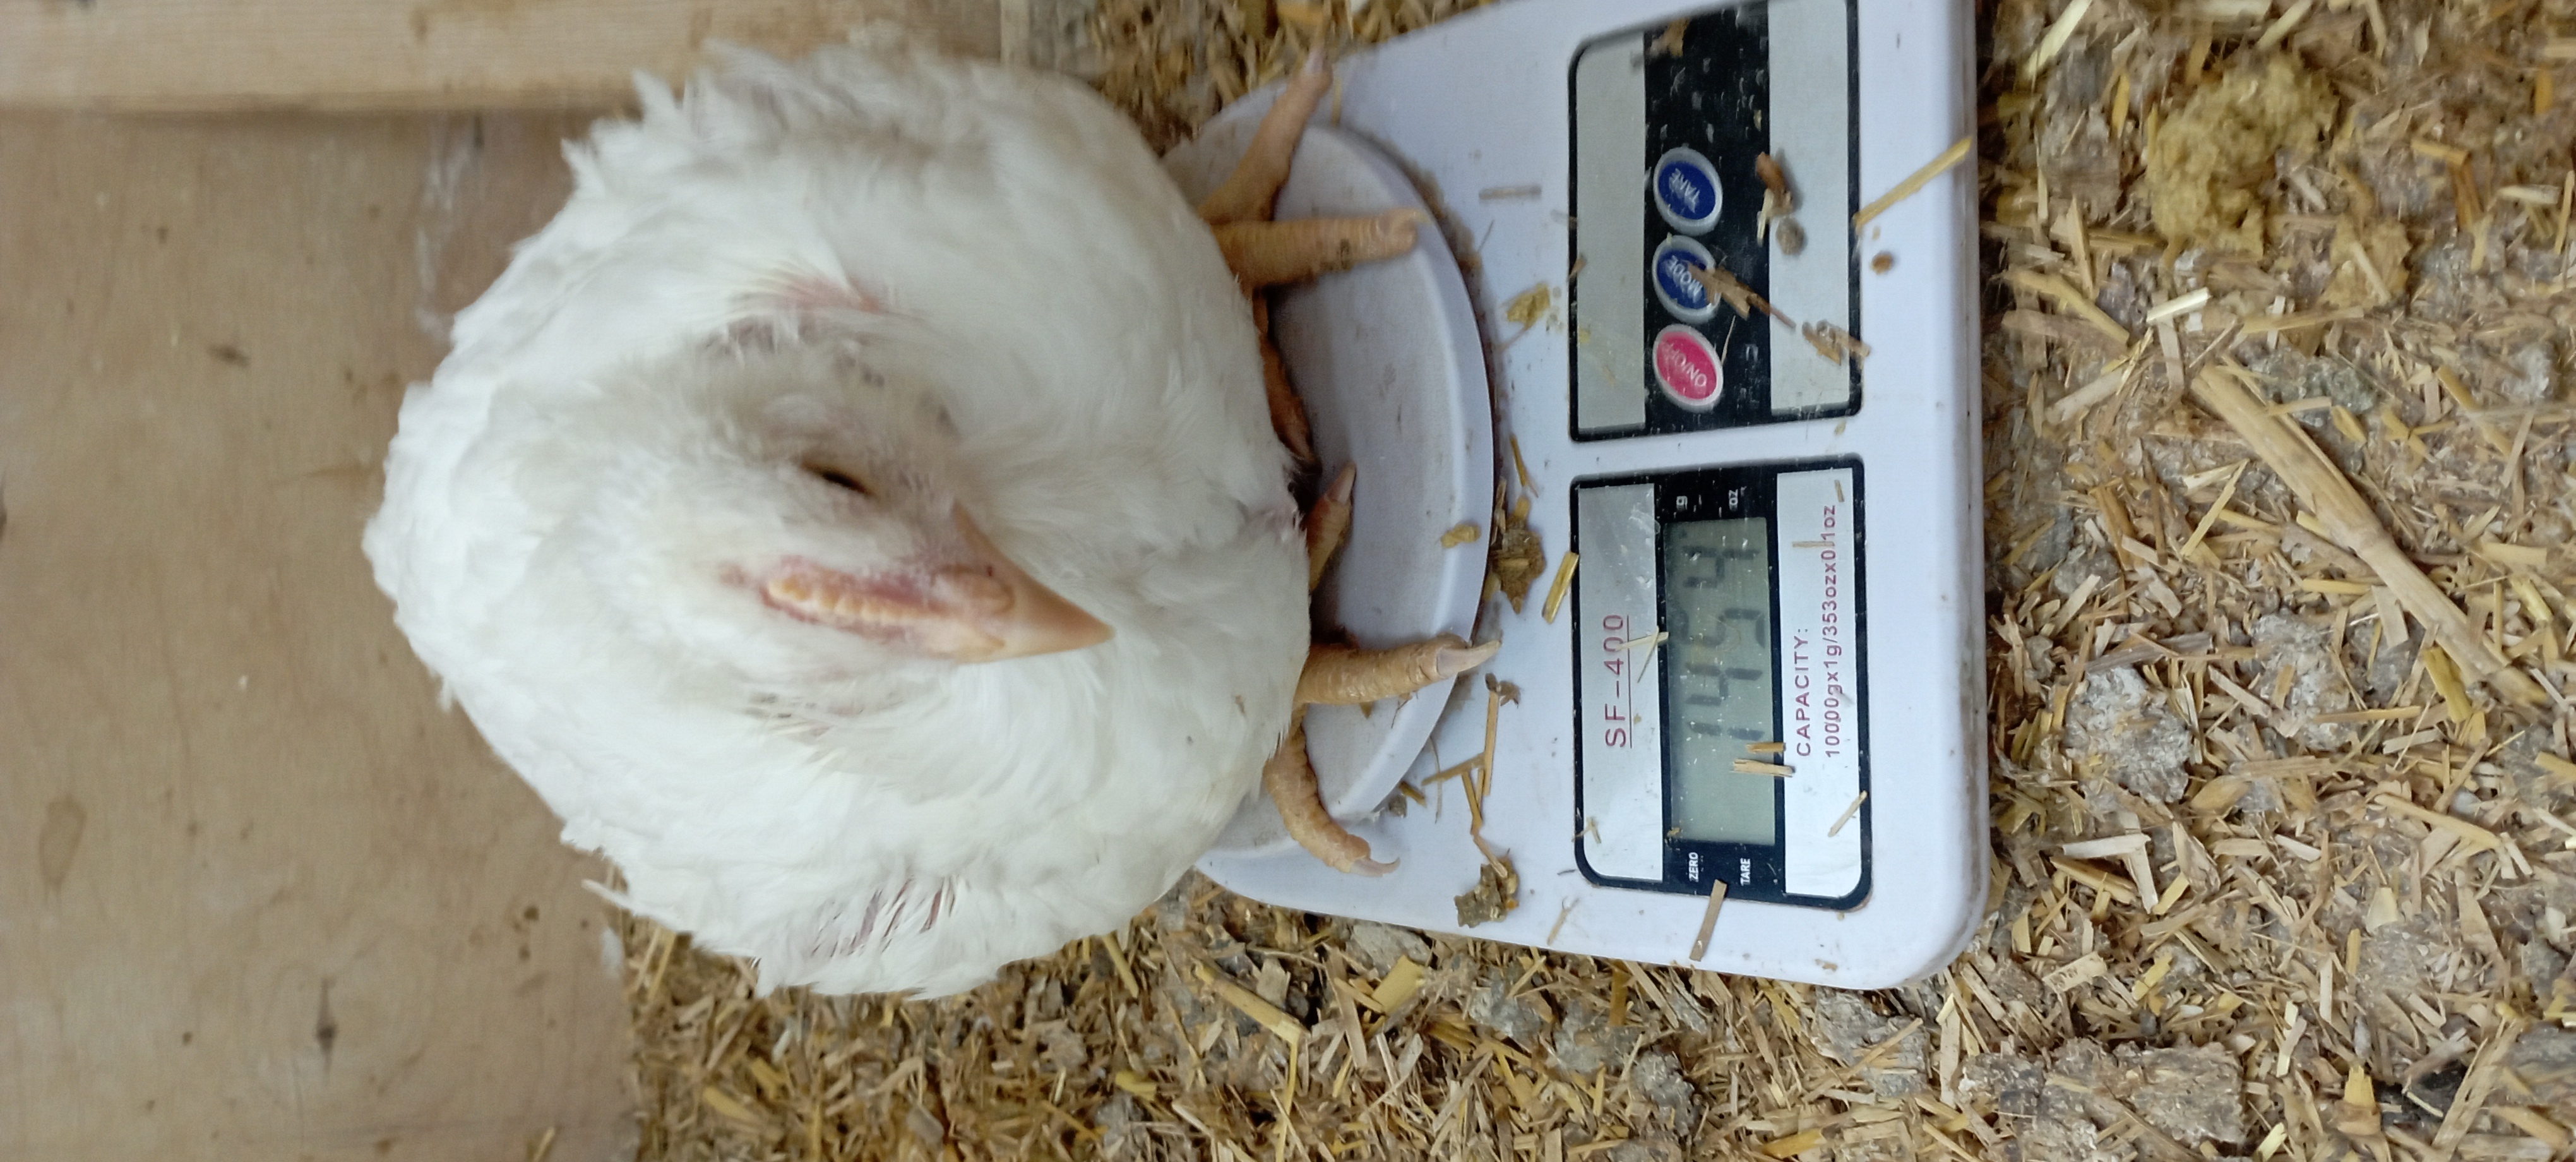
Weight: 1454 g